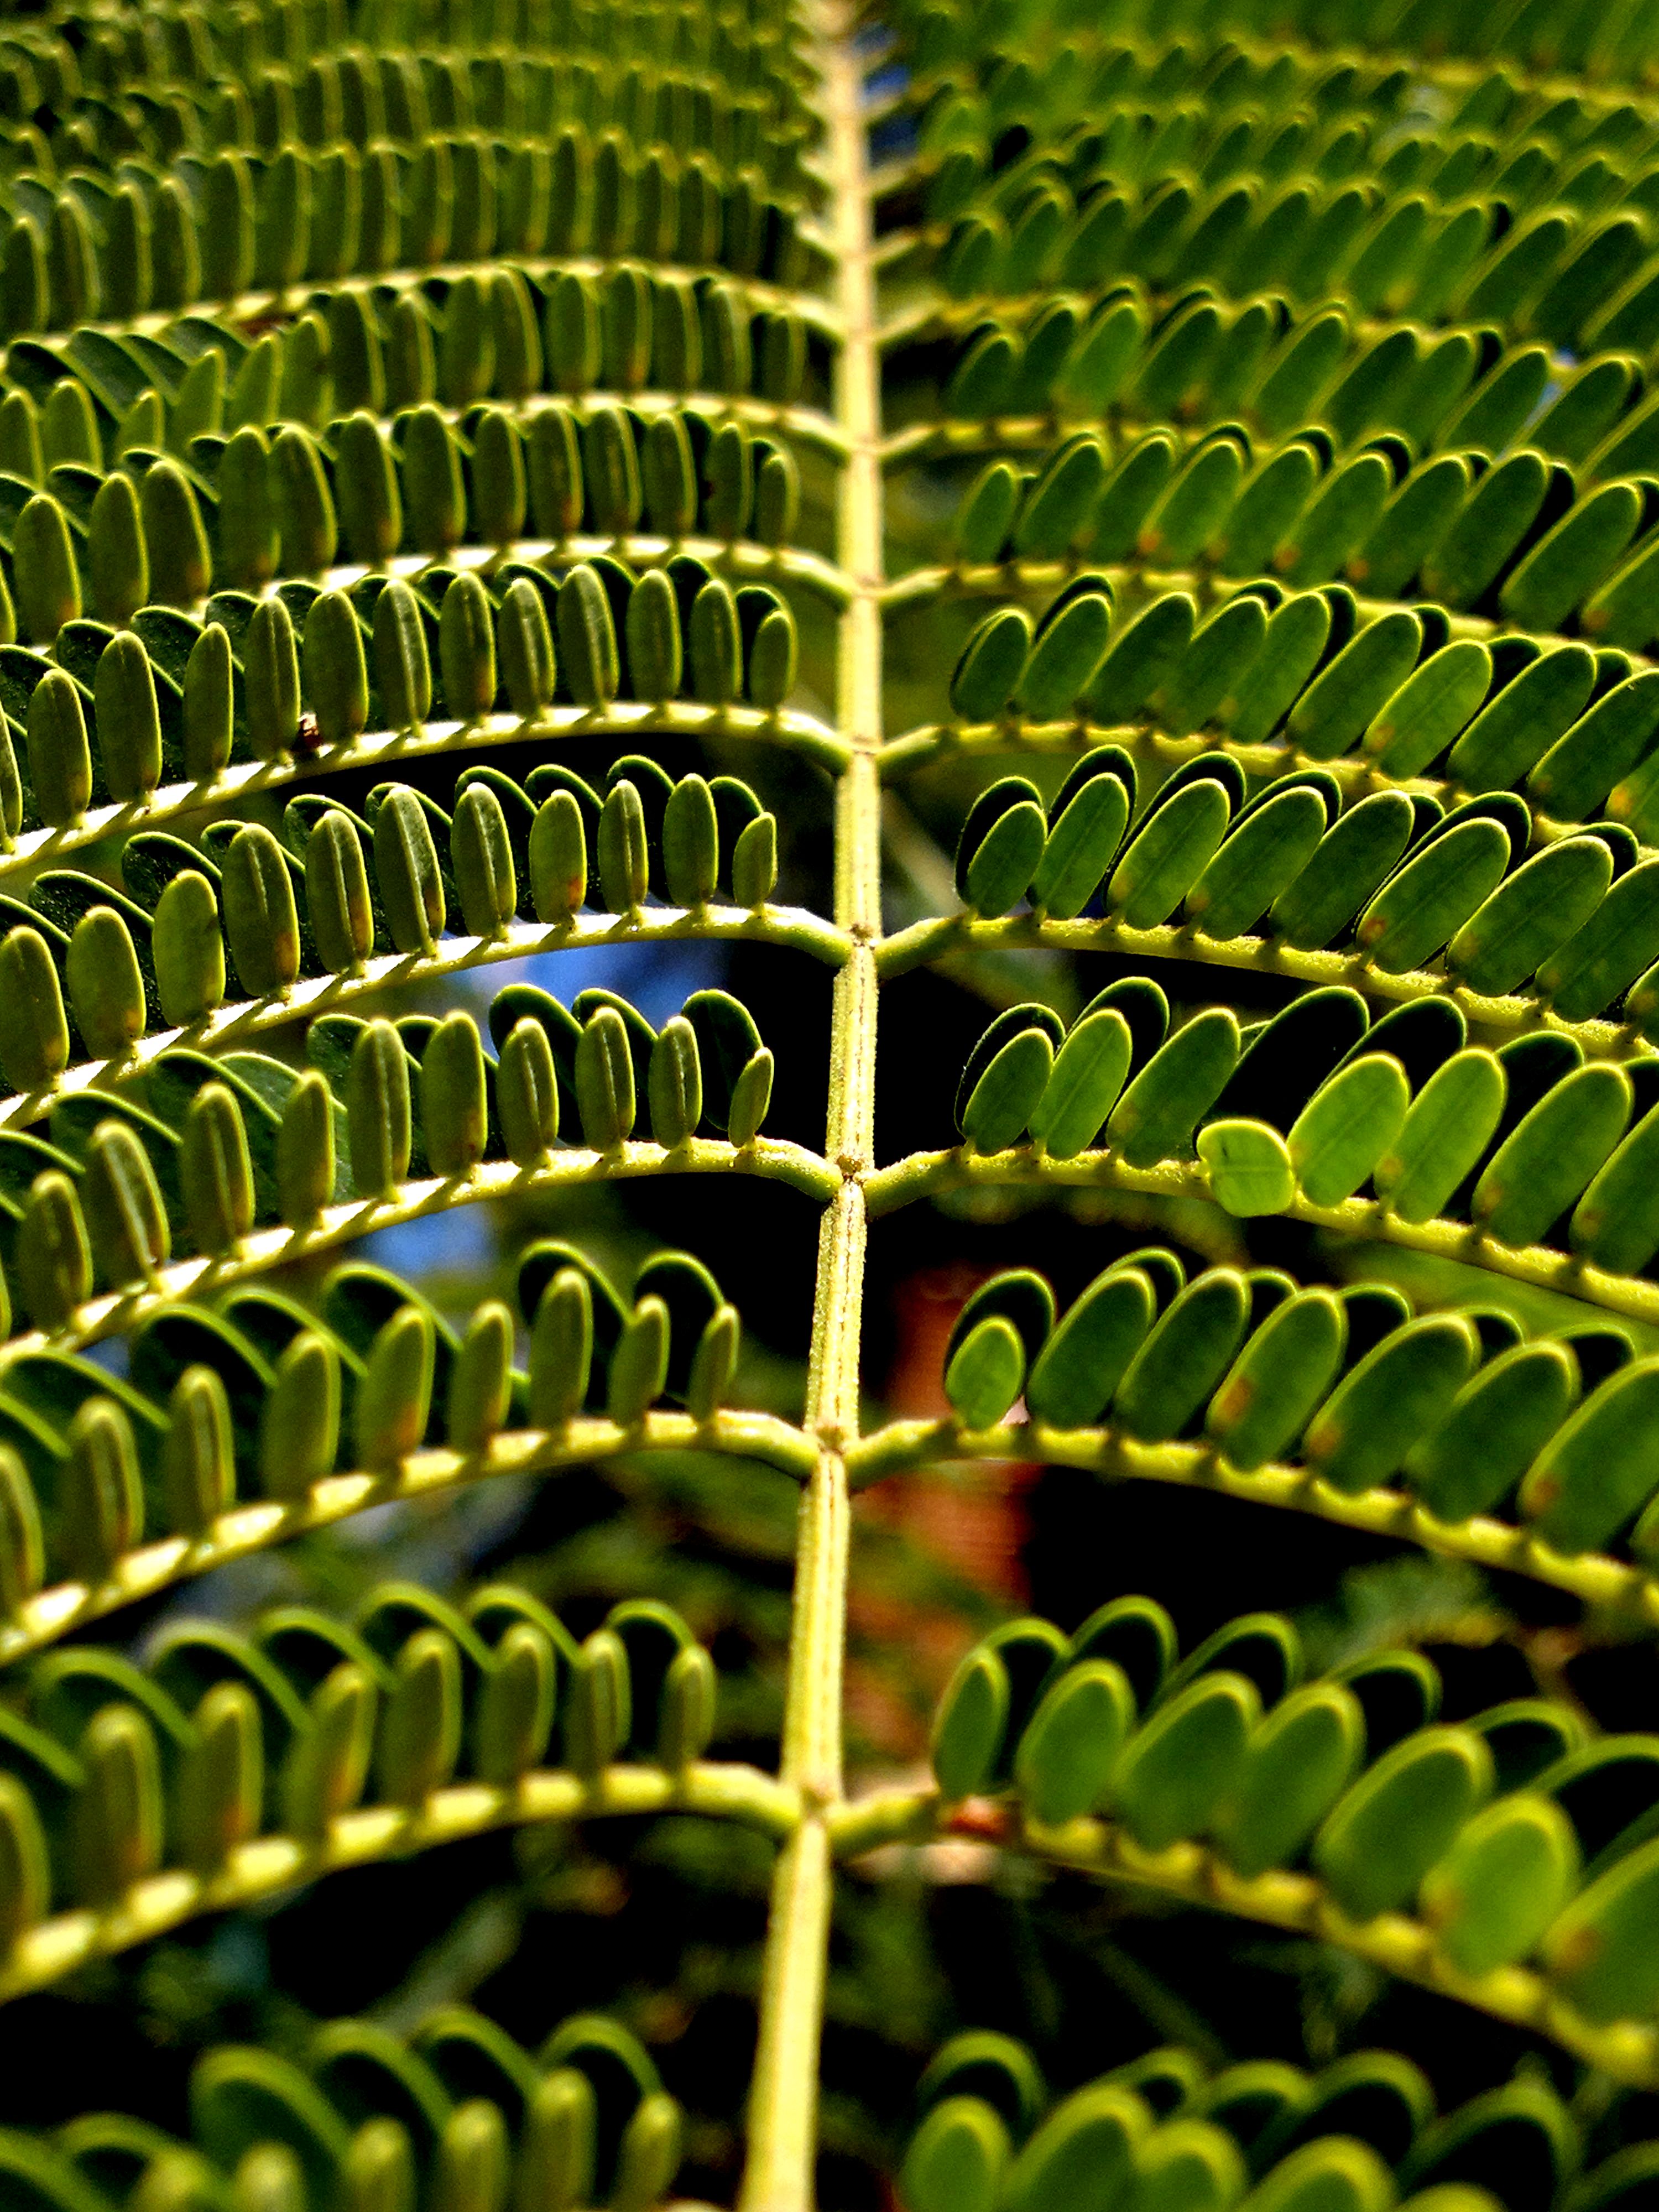
grass, branch, plant, sunlight, leaf, flower, green, jungle, botany, flora, fern, vegetation, macro photography, plant stem, land plant, ferns and horsetails, arecales